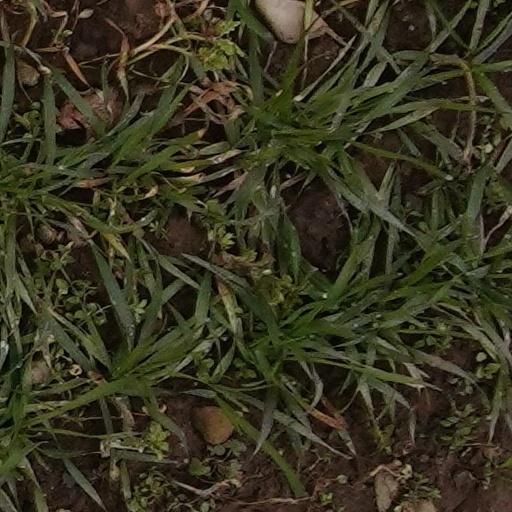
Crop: wheat